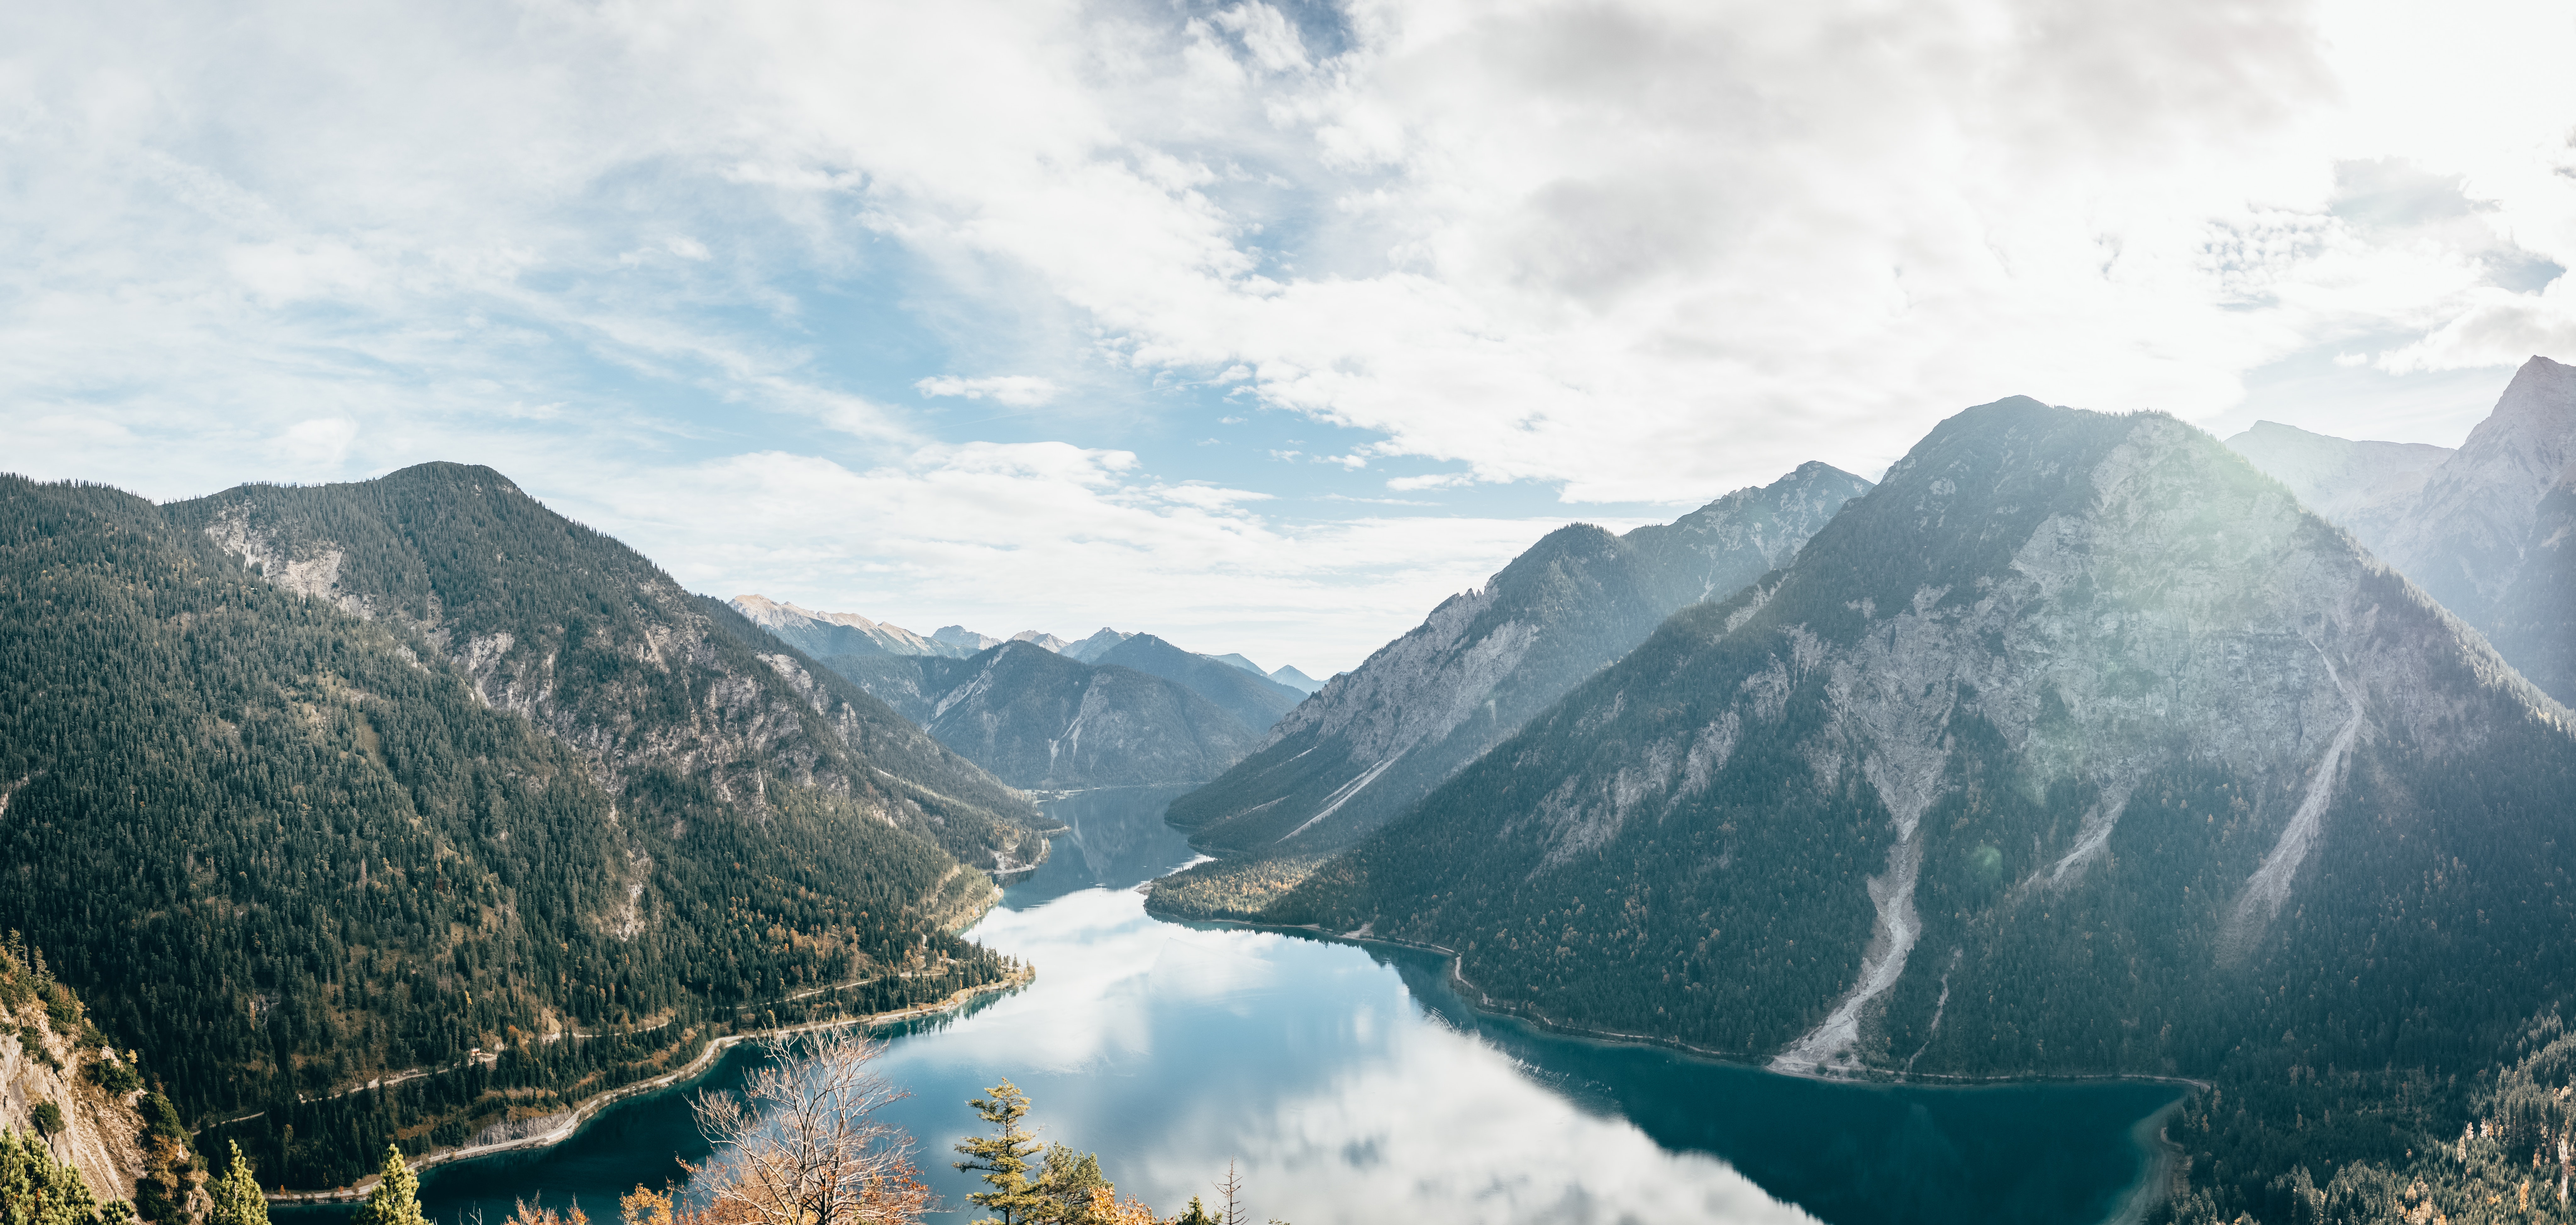
nature, mountainous landforms, mountain, sky, wilderness, mountain range, mount scenery, photography, lake, highland, hill station, water, fjord, national park, alps, cloud, ridge, valley, terrain, water resources, glacial lake, fell, glacial landform, crater lake, landscape, mountain pass, elevation, cirque, tourism, panorama, tree, computer wallpaper